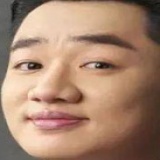
diễn viên Vương Tổ Lam